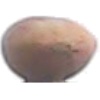
Label: hazelnut